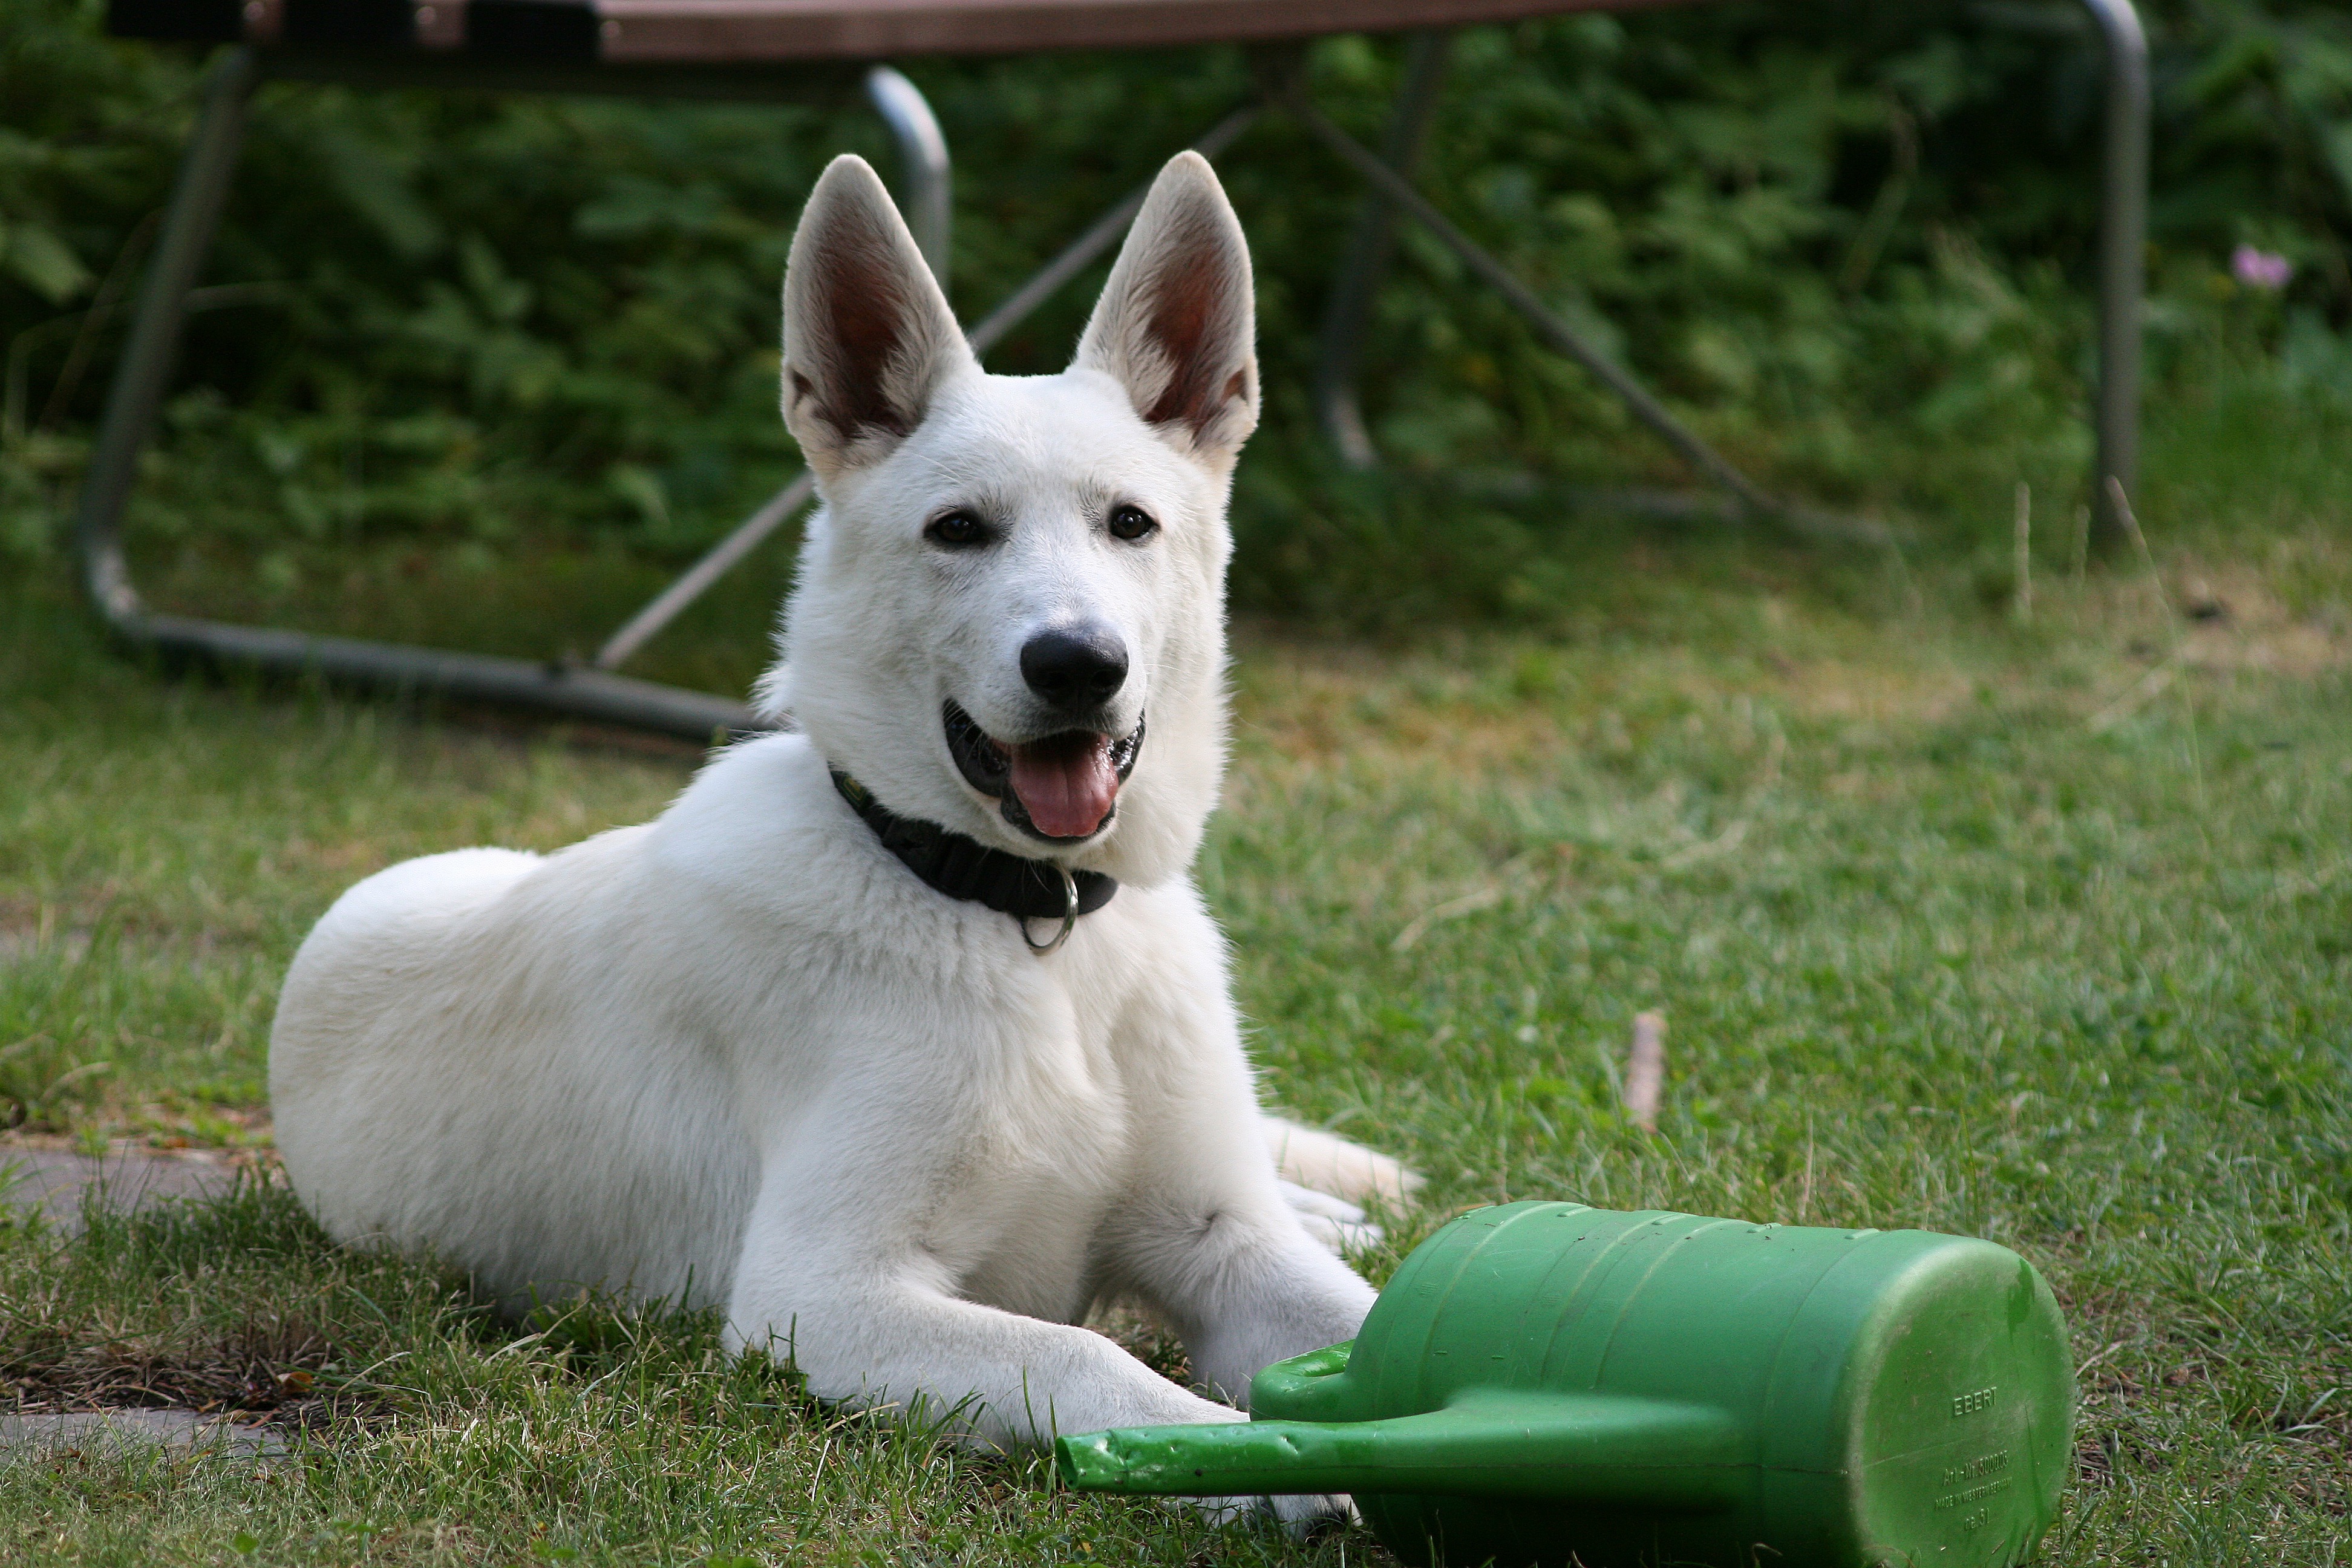
white, dog, animal, pet, mammal, dogs, animals, vertebrate, dog breed, animal portrait, sch fer dog, white shepherd, watering can, dog like mammal, carnivoran, dog breed group, berger blanc suisse, canaan dog, kishu